Nur Misuari

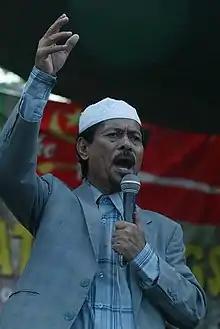
Misuari in 2009

Nur Misuari (Tausug: "Nūr Miswāri", born Nurallaji Pinang Misuari; March 3, 1939) is a Moro Filipino revolutionary and politician, founder and leader of the Moro National Liberation Front.